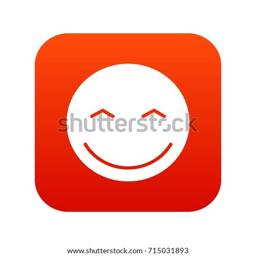
smiling emoticon digital red for any design isolated on white